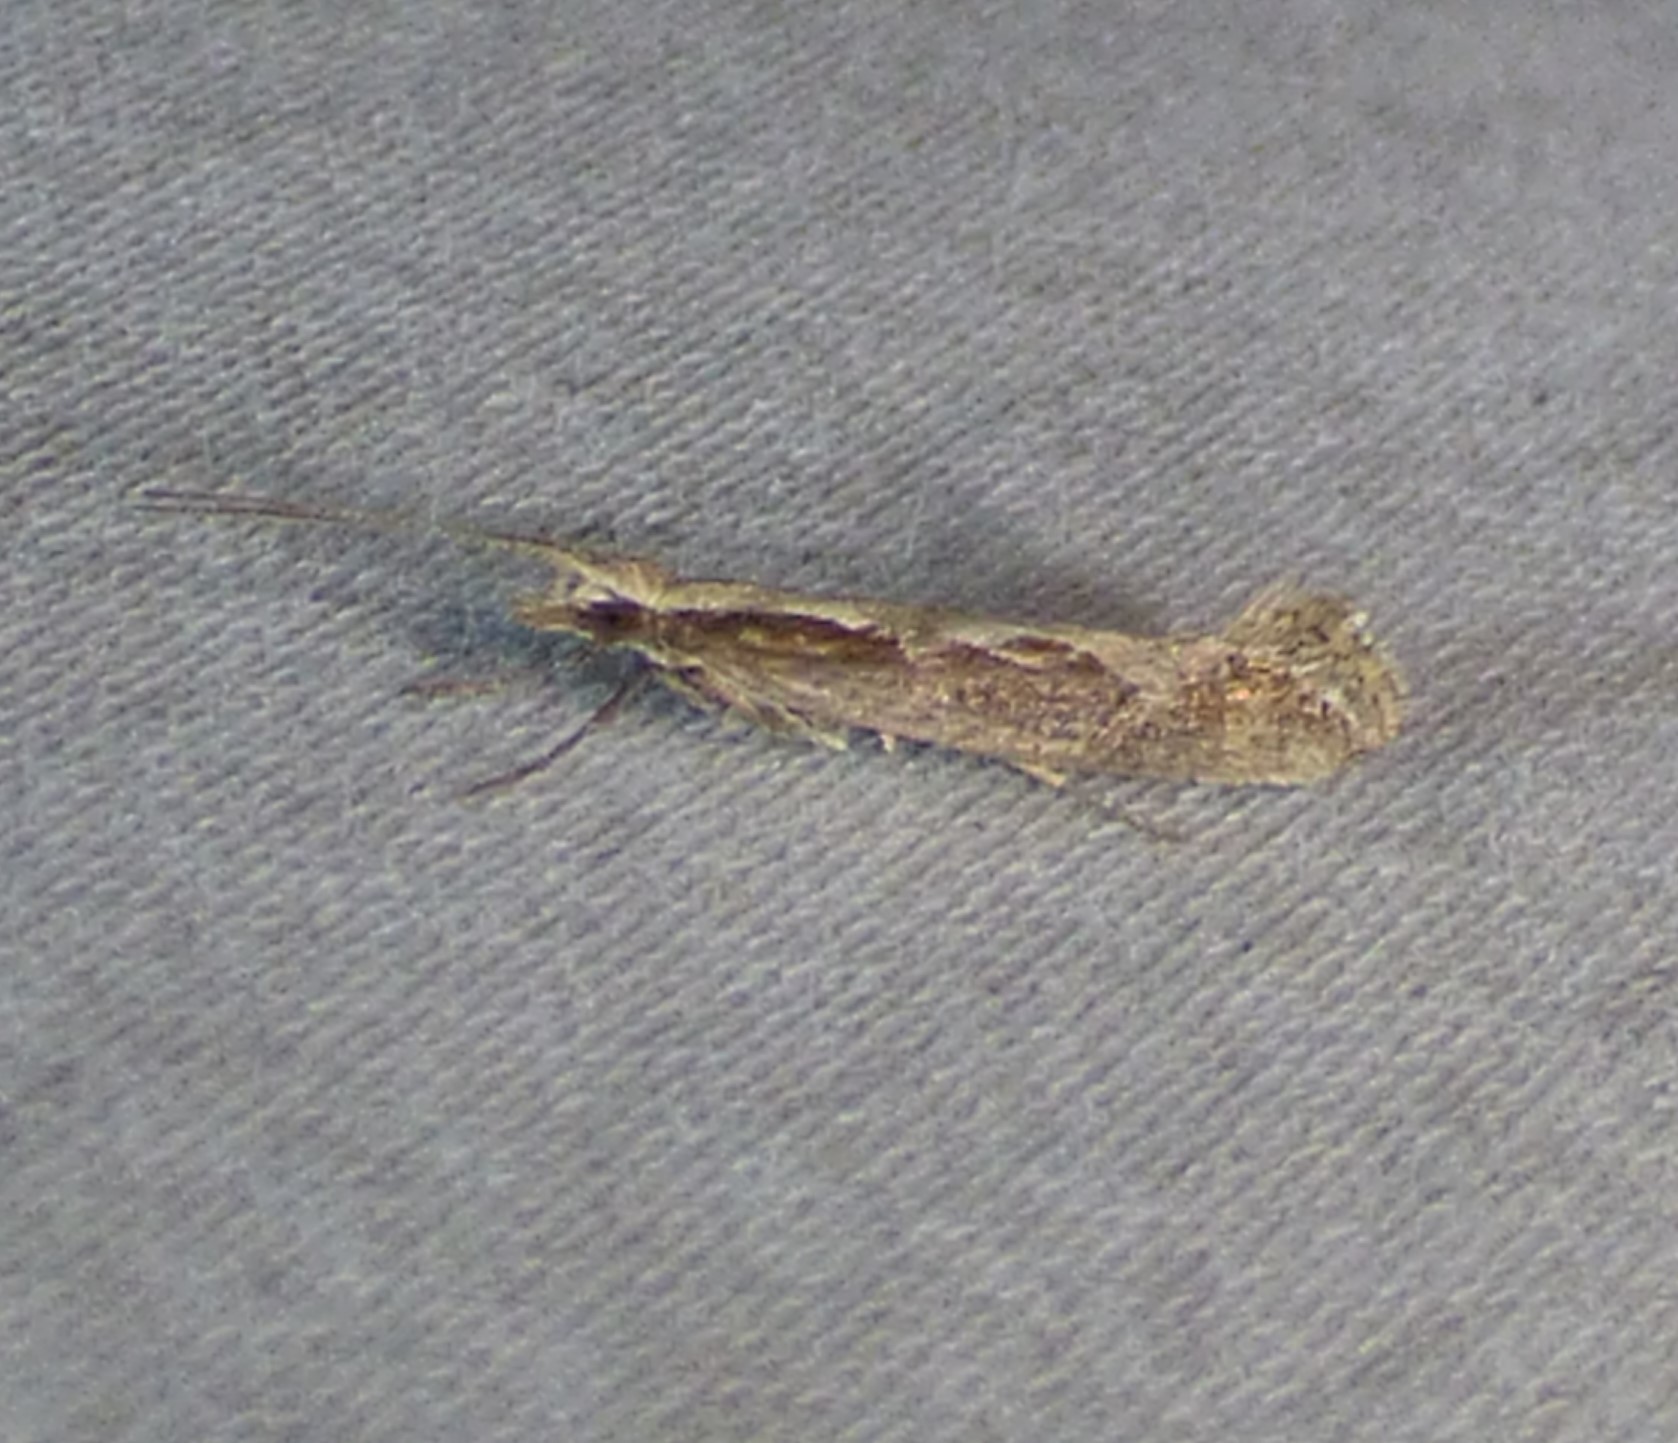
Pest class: diamondback_moth